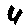
Label: 4